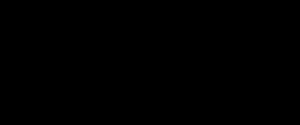
FIR (signalbehandling)
"Digital ""bevægeligt gennemsnit""-filter af typen FIR.